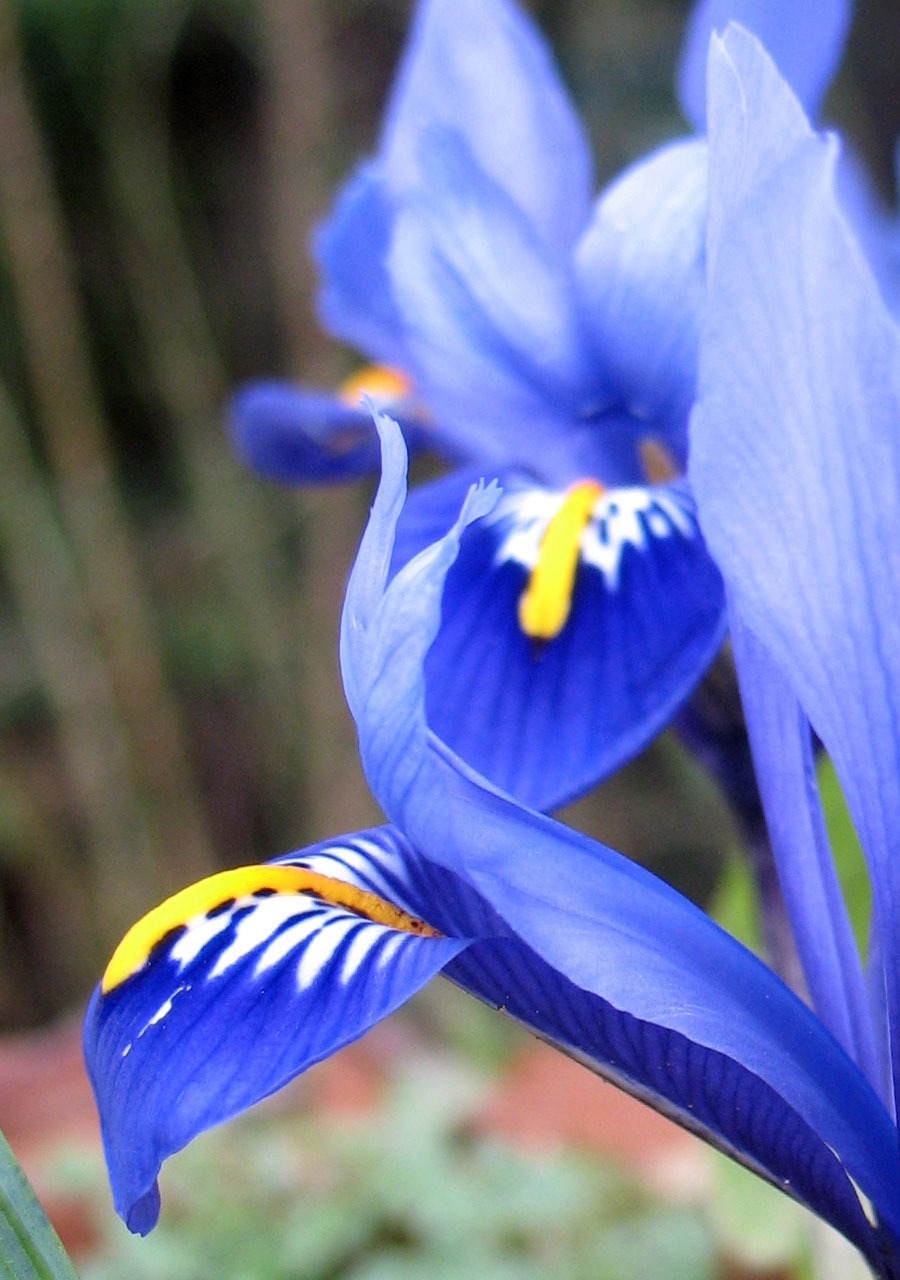
plant, flower, purple, petal, bloom, color, macro, botany, blue, garden, flora, close up, iris, eye, detail, macro photography, flowering plant, plant stem, land plant, iris family, potals